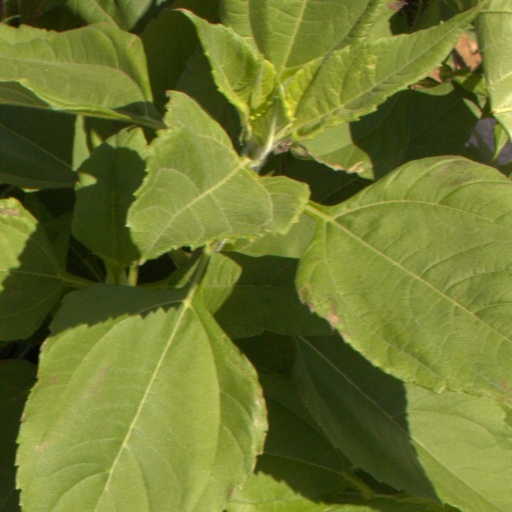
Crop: Jerusalem artichoke